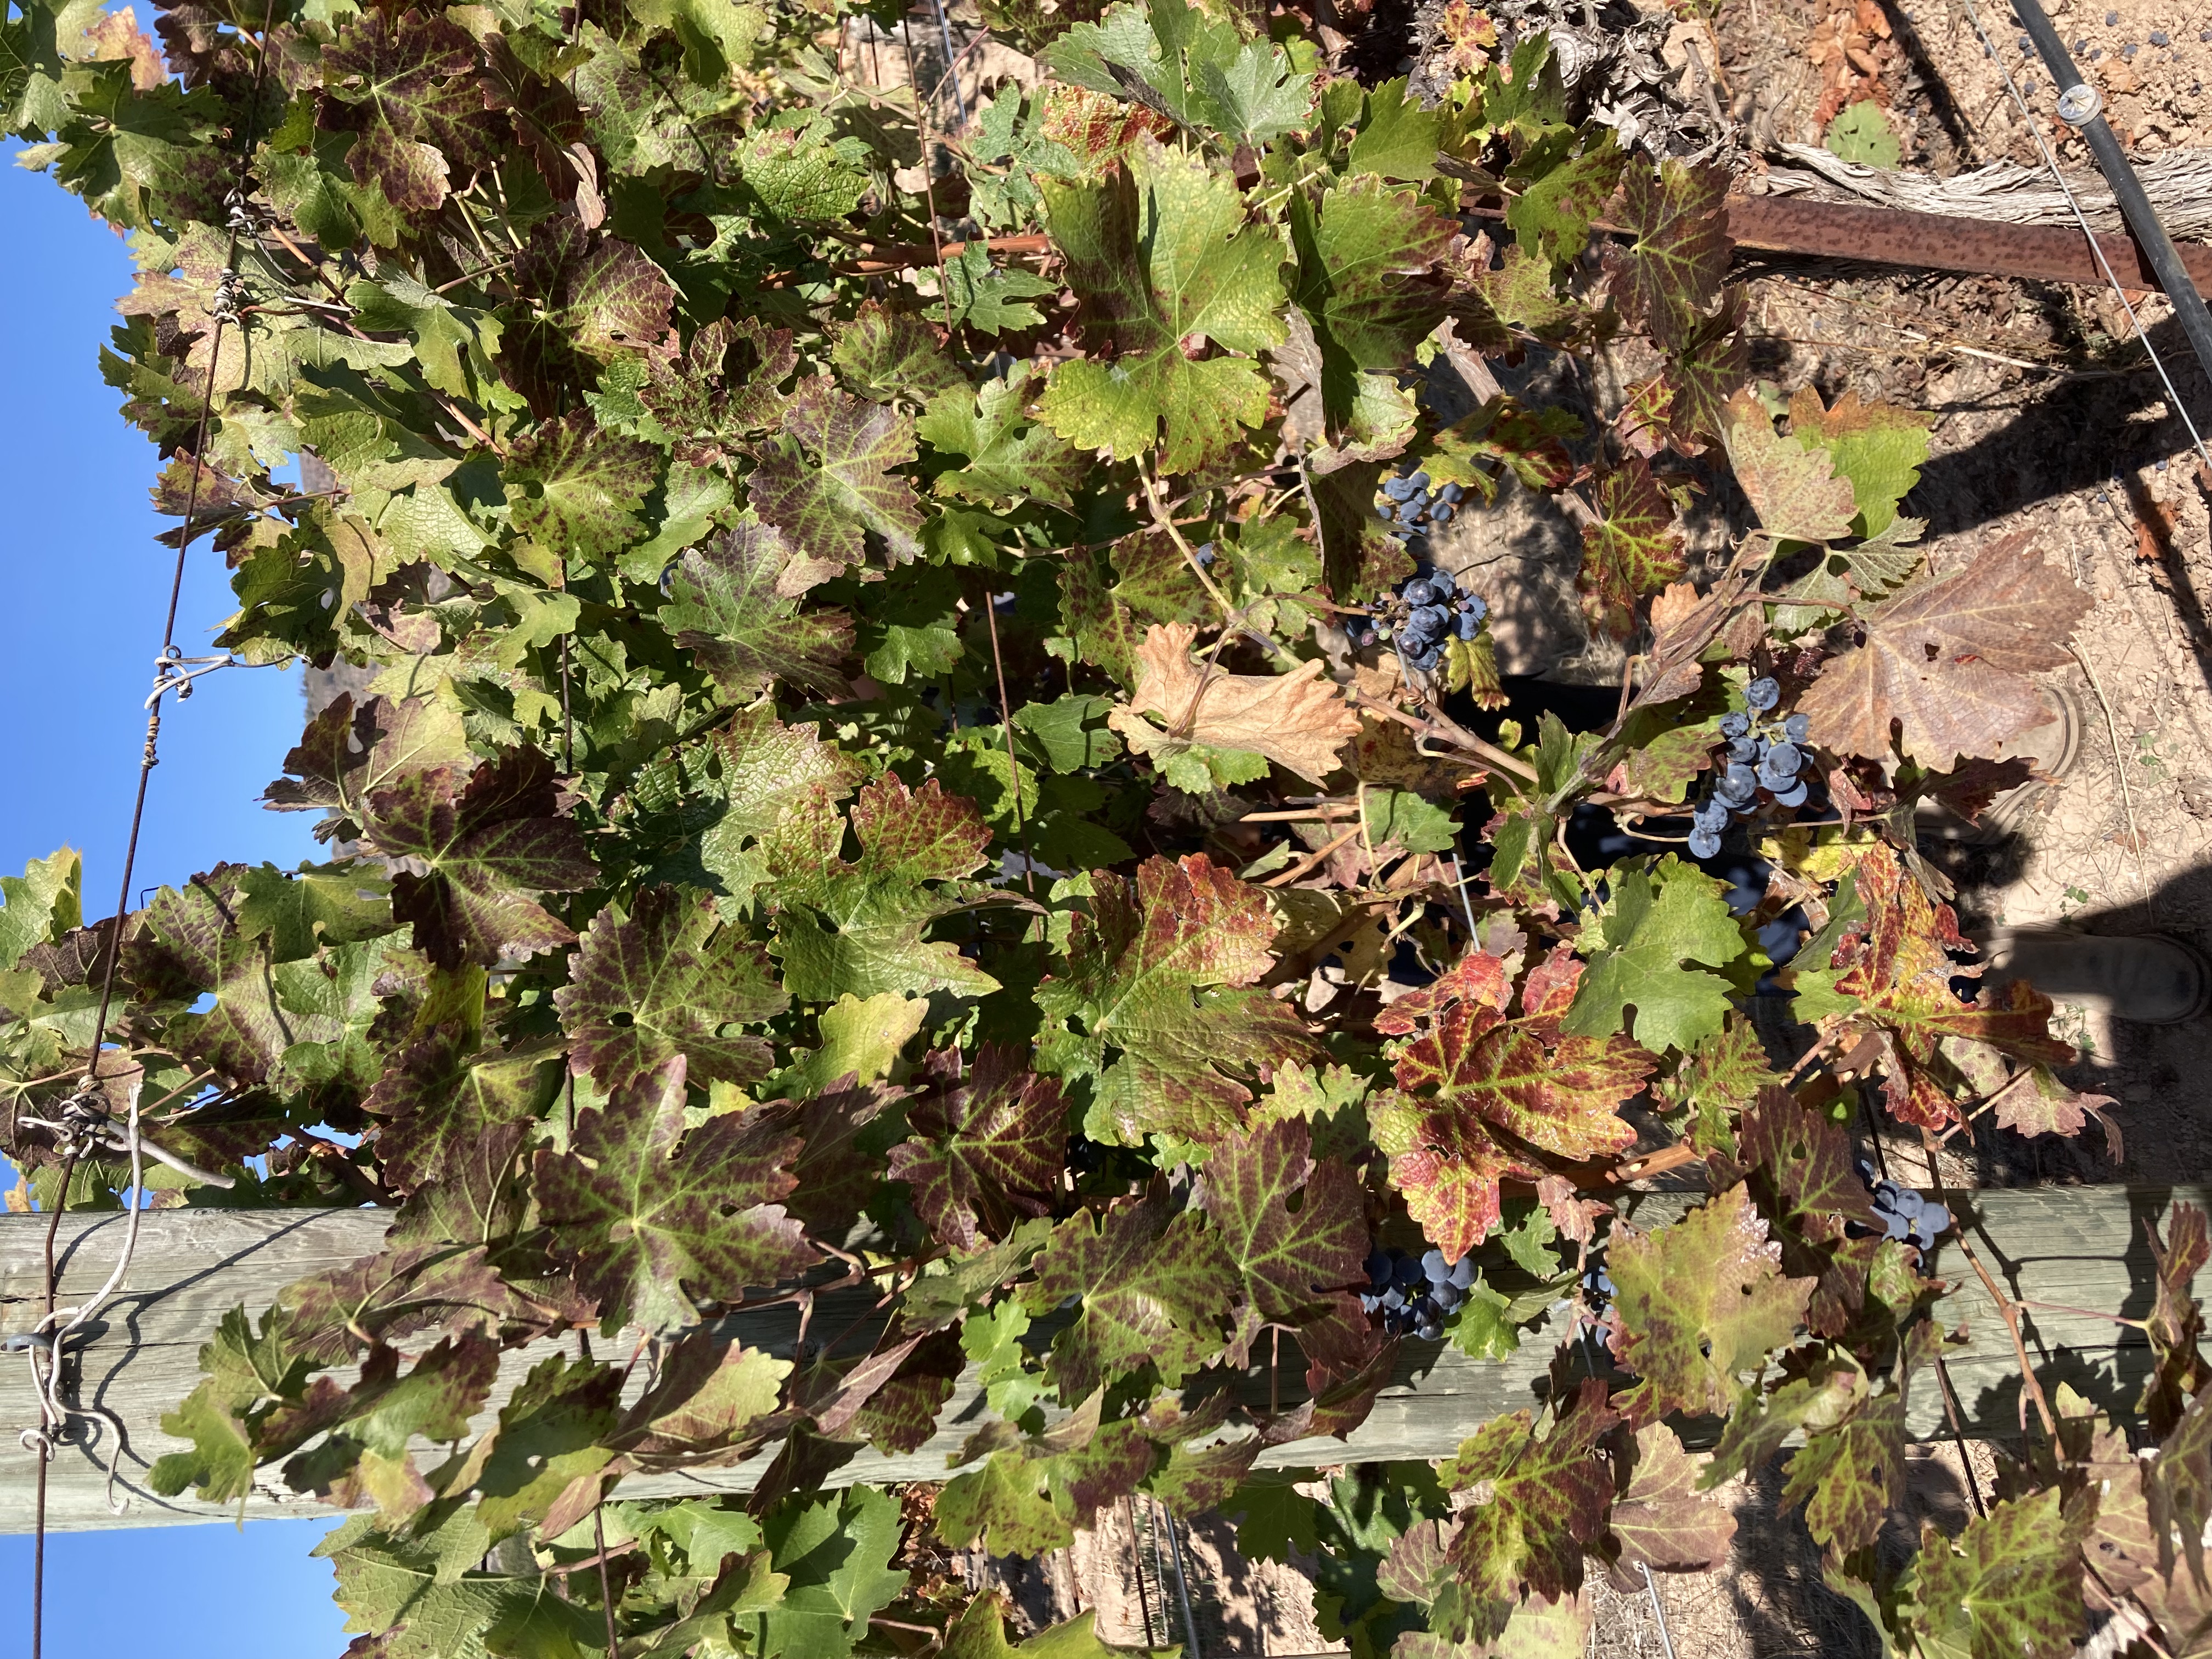
Label: Leafroll 3